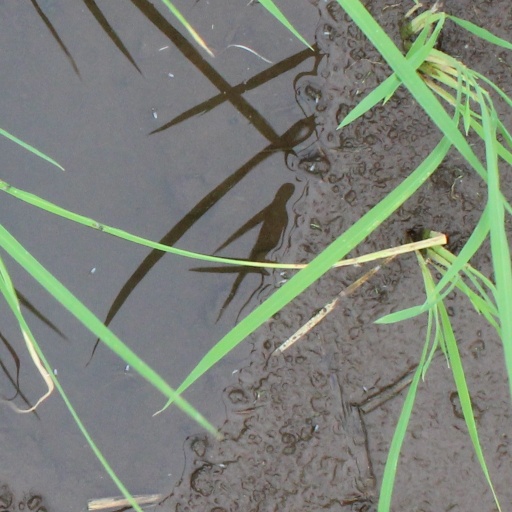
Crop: rice